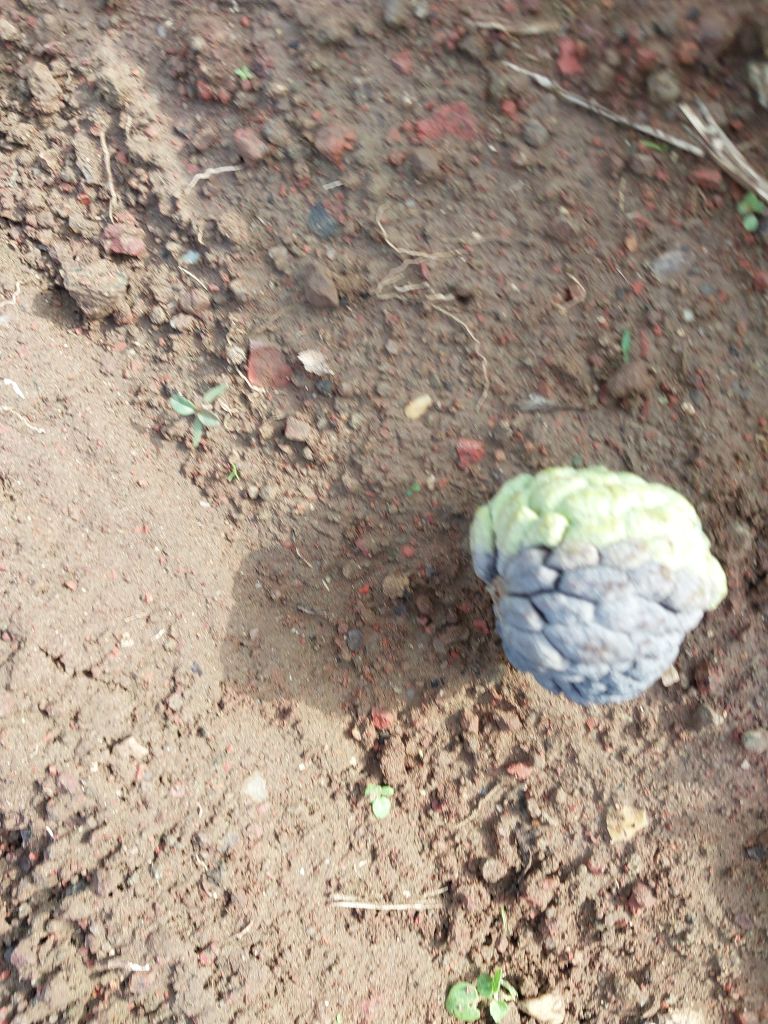
Disease label: Blank Canker